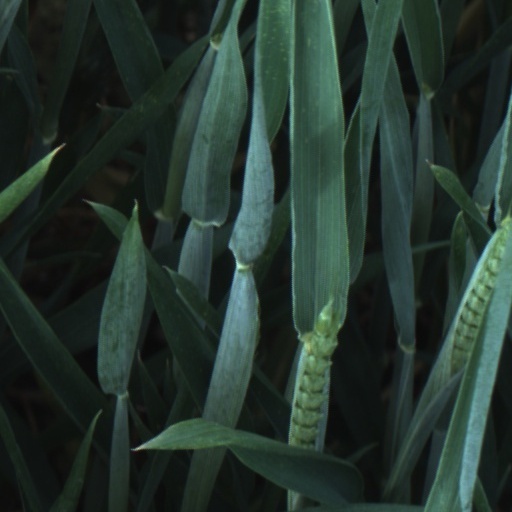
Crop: wheat